Nurmijärvi Church

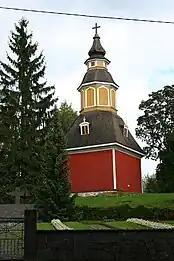
Bell tower

A lot of artefacts have been donated to the church, such as a candlestick, a candlestick and vases hanging on a central cross. Also stained glass has been donated.